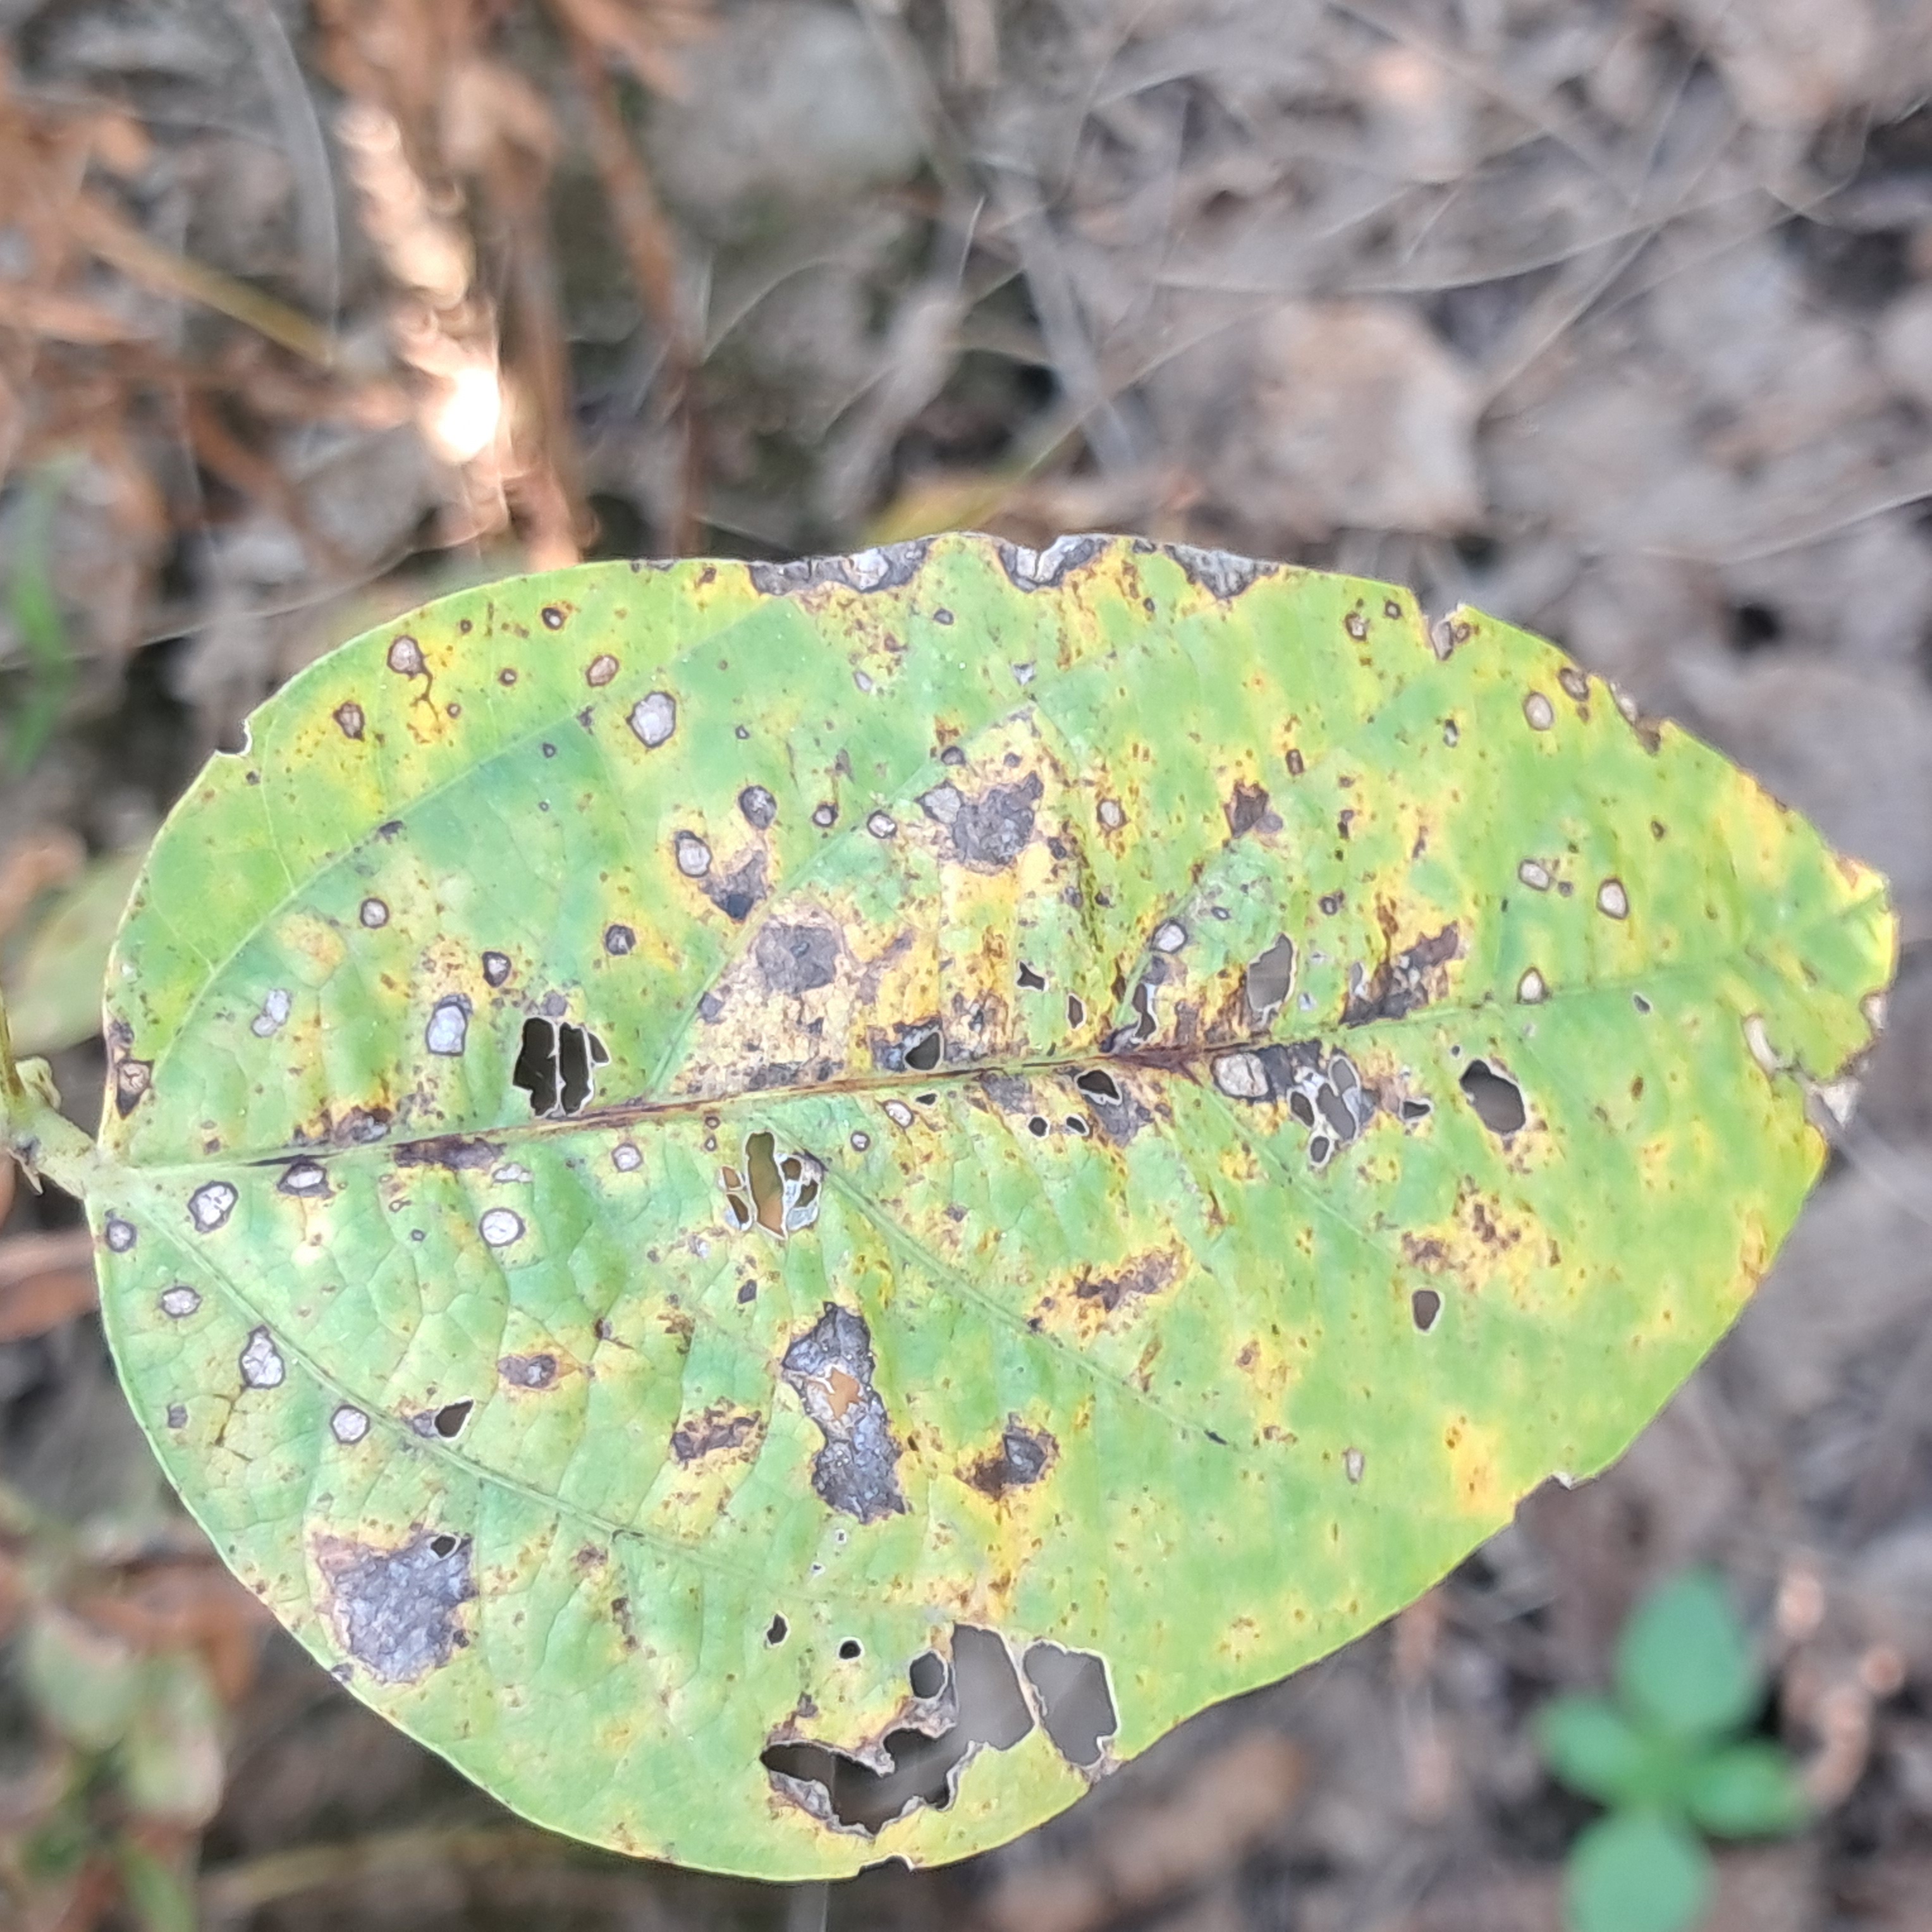
Label: Rust